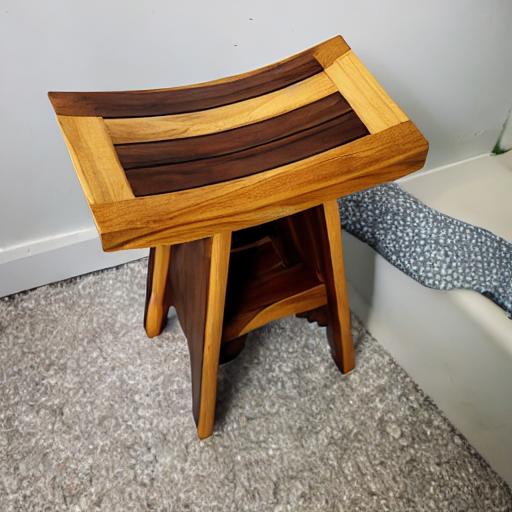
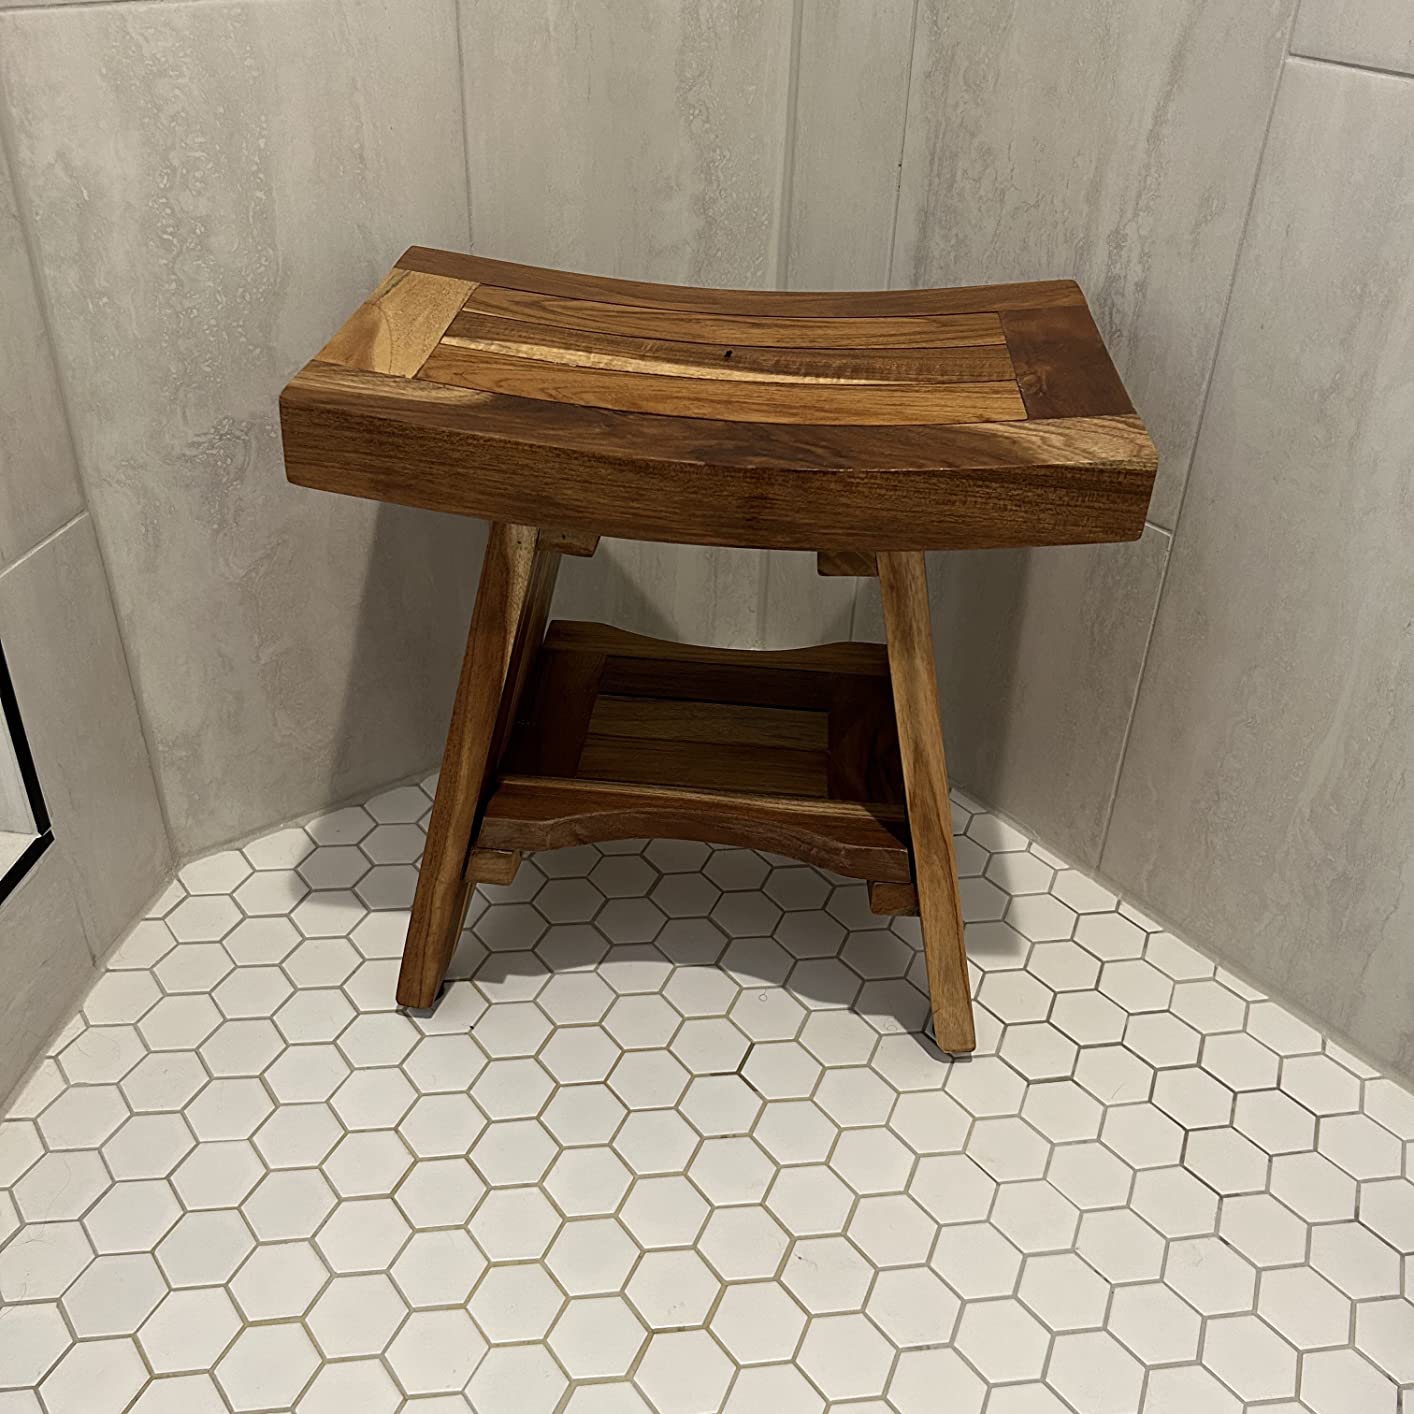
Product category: stool
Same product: no